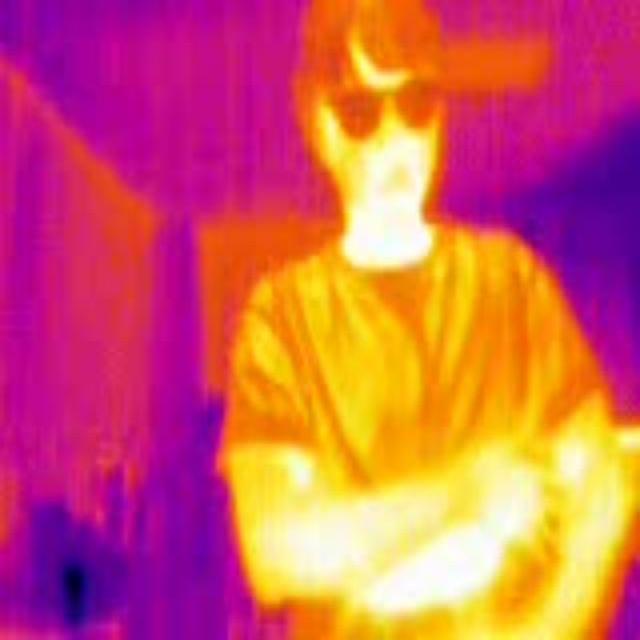
Detected objects:
label: person